Mayflower School (Juneau, Alaska)

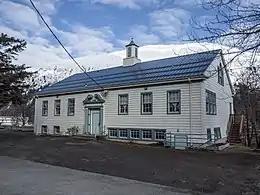

The Mayflower School, now known as Juneau Montessori School, is a historic school building at St. Ann's and Savikko Streets in the Douglas part of Juneau, Alaska. It is significant as the only surviving historic Native school building in the Juneau-Douglas area. It is also the only Colonial Revival style BIA school in Alaska. Its nomination to the National Register of Historic Places in 1988 asserts the school was "a source of great pride to the Douglas Native community" and that it "represents a significant tie with the past for many Douglas Native people."